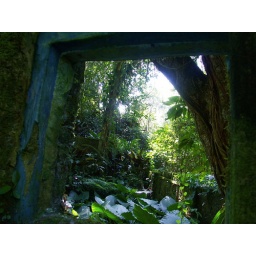
temperate forest in the mountains